Lupe Vélez

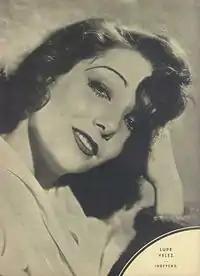
Publicity image for an Argentinean magazine, 1933

Despite the coroner's ruling that Vélez died by suicide to avoid the shame of bearing an illegitimate child, some authors have speculated that this was not entirely true.